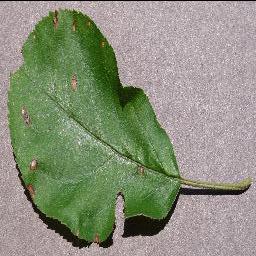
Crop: apple
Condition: black_rot